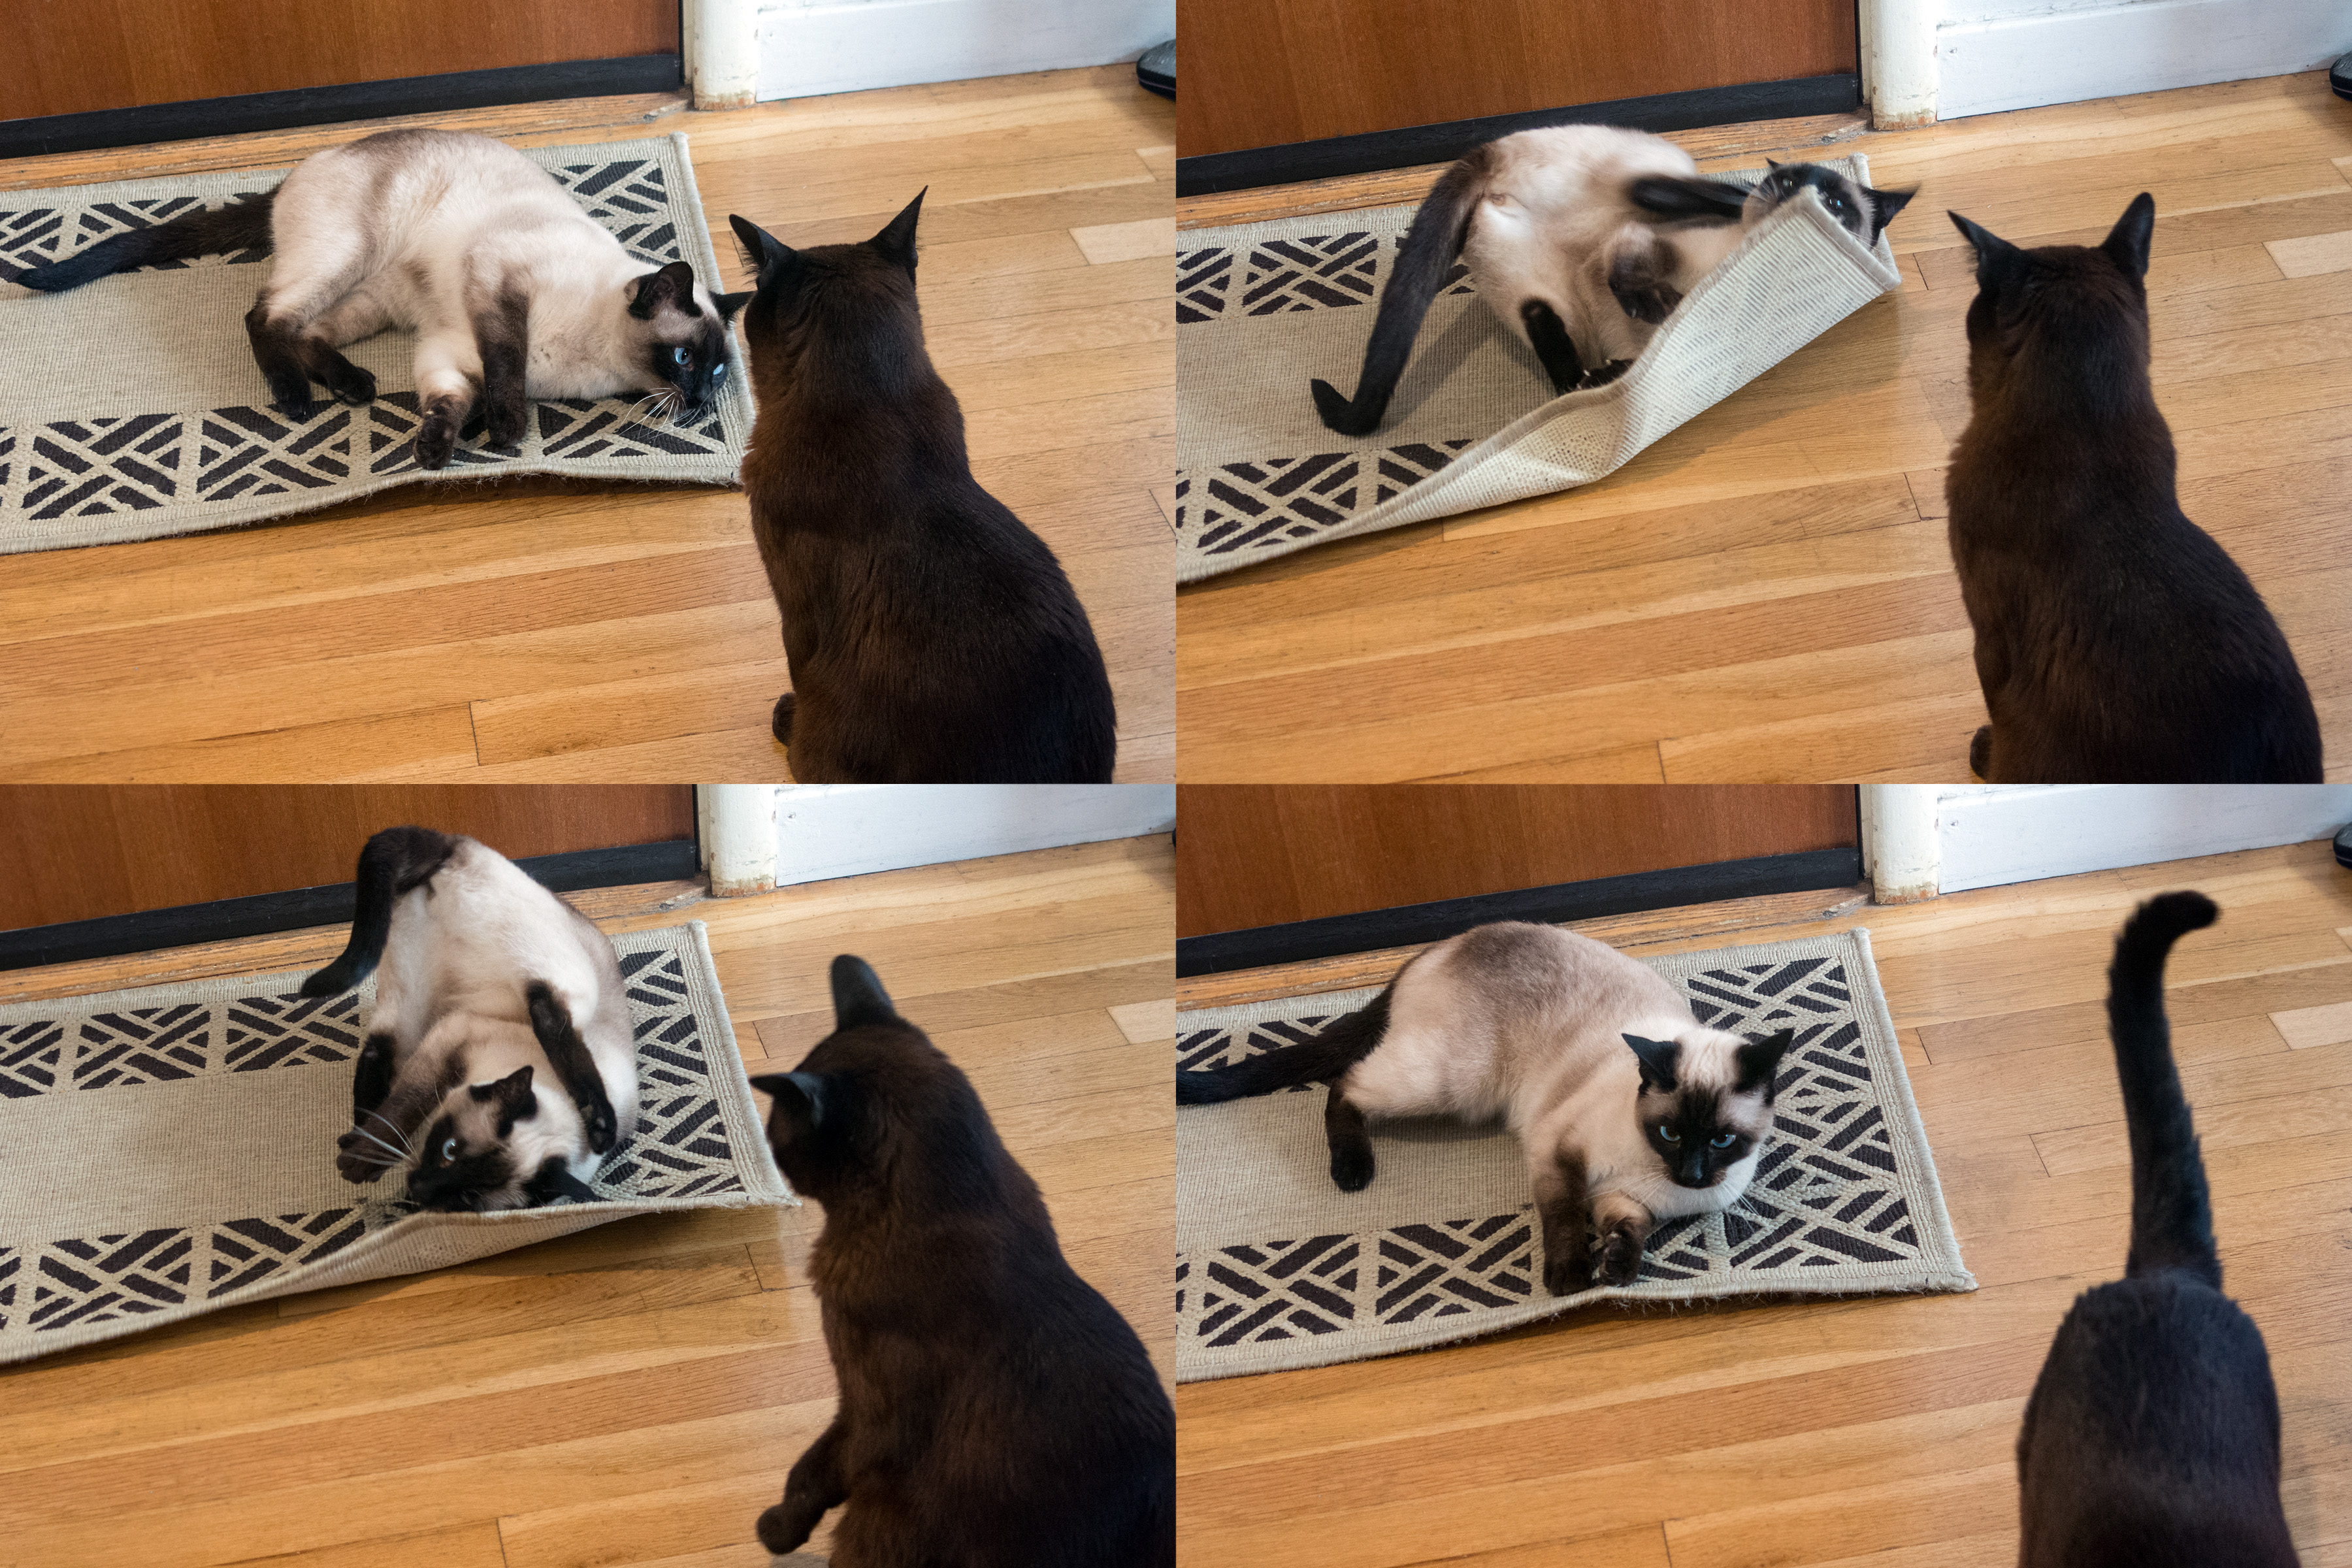
play, floor, social, cat, feline, rug, mammal, claws, tail, siamese, polyptych, spar, quadtych, catpolitics, animal shelter